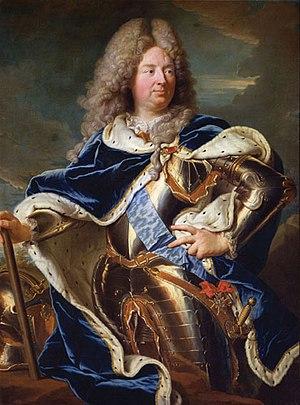
Le portrait de Louis Antoine de Pardaillan, duc d'Antin a été exécuté entre 1708 et 1719 par le peintre français Hyacinthe Rigaud pour répondre à une commande de l'Académie Royale.
Louis-Antoine de Pardaillan de Gondrin, marquis d'Antin, de Gondrin et de Montespan, puis 1ᵉʳ duc d'Antin, est un aristocrate français né à Paris le 5 septembre 1665 et mort dans la même ville le 2 novembre 1736.